Frauds (film)

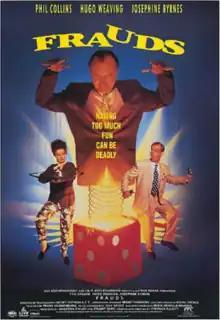
Theatrical release poster

Frauds is a 1993 Australian thriller comedy film starring Phil Collins, Hugo Weaving and Josephine Byrnes. The film focuses on Roland Copping (Collins), a sociopathic insurance investigator who blackmails a married couple (Weaving and Byrnes) about the accidental killing of their friend during a prank gone wrong. It was selected to be In Competition at the 1993 Cannes Film Festival.